Khwaja Hasan Sani Nizami

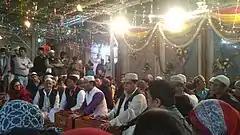
Qawwali at Hazrat Nizamuddin Auliya's shrine

Khwaja was one of the Islamic leader who condemned Taliban as 'out of Islam' organization in 2006.